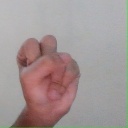
अक्षर: स